Origin of coats of arms

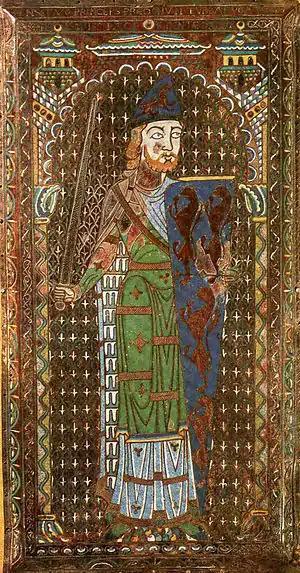
Plantagenet enamel. Enamelled funeral plaque of Geoffrey Plantagenet, Count of Anjou

In ancient times, the Greeks used collective emblems found on official documents such as coins, seals, and terracotta stamps. They also used individual or family emblems, quoted in literary texts or depicted on vases. These are various images (letters, attributes of a divinity, animal, etc.). These emblems do not constitute a system, and their representation obeys no precise rules.